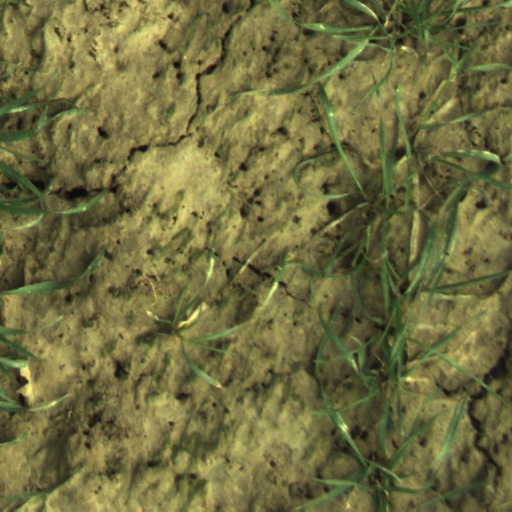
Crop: wheat